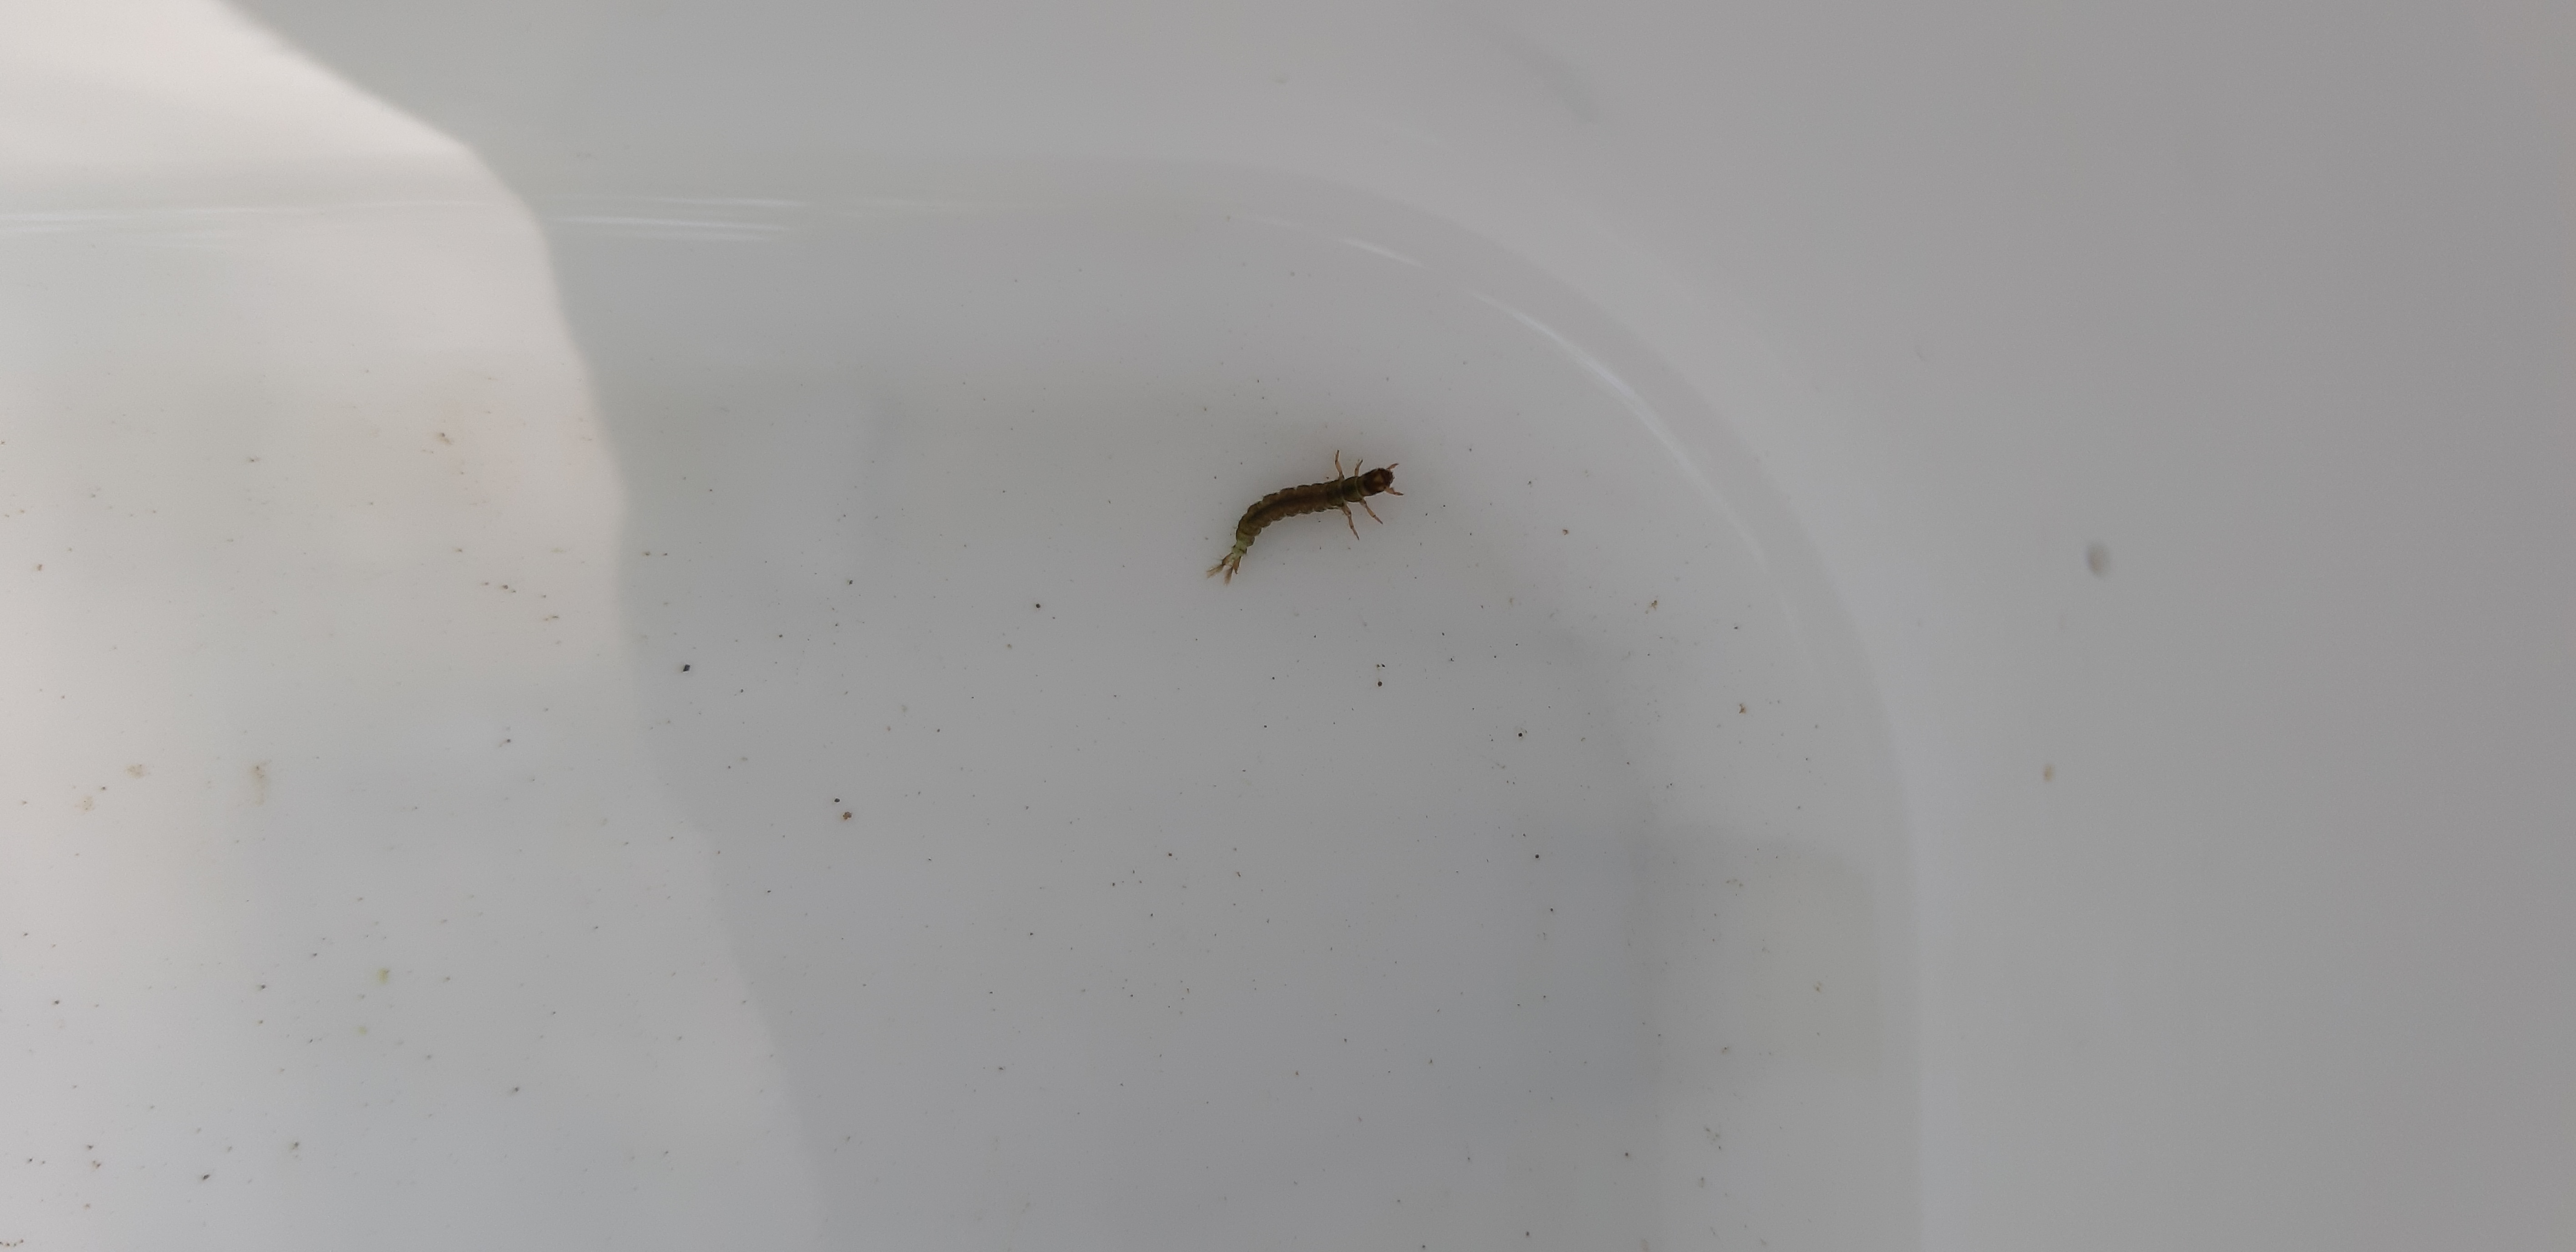
Macroinvertebrate group: caddisflies